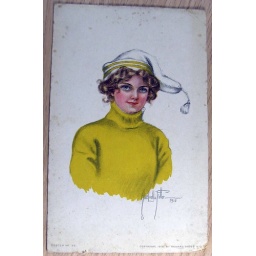
girl in yellow sweater